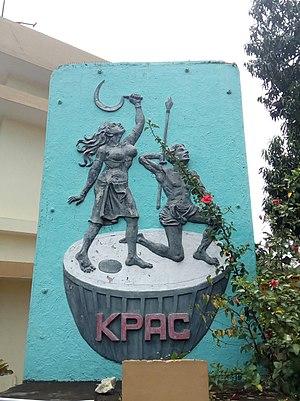
Le Club des arts du peuple du Kerala est un mouvement théâtral basé à Kayamkulam, Kerala, qui eut son influence dans la propagation du communisme en Inde.